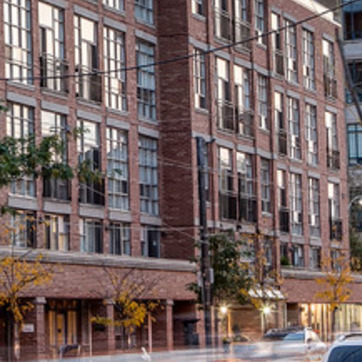
Material: brick